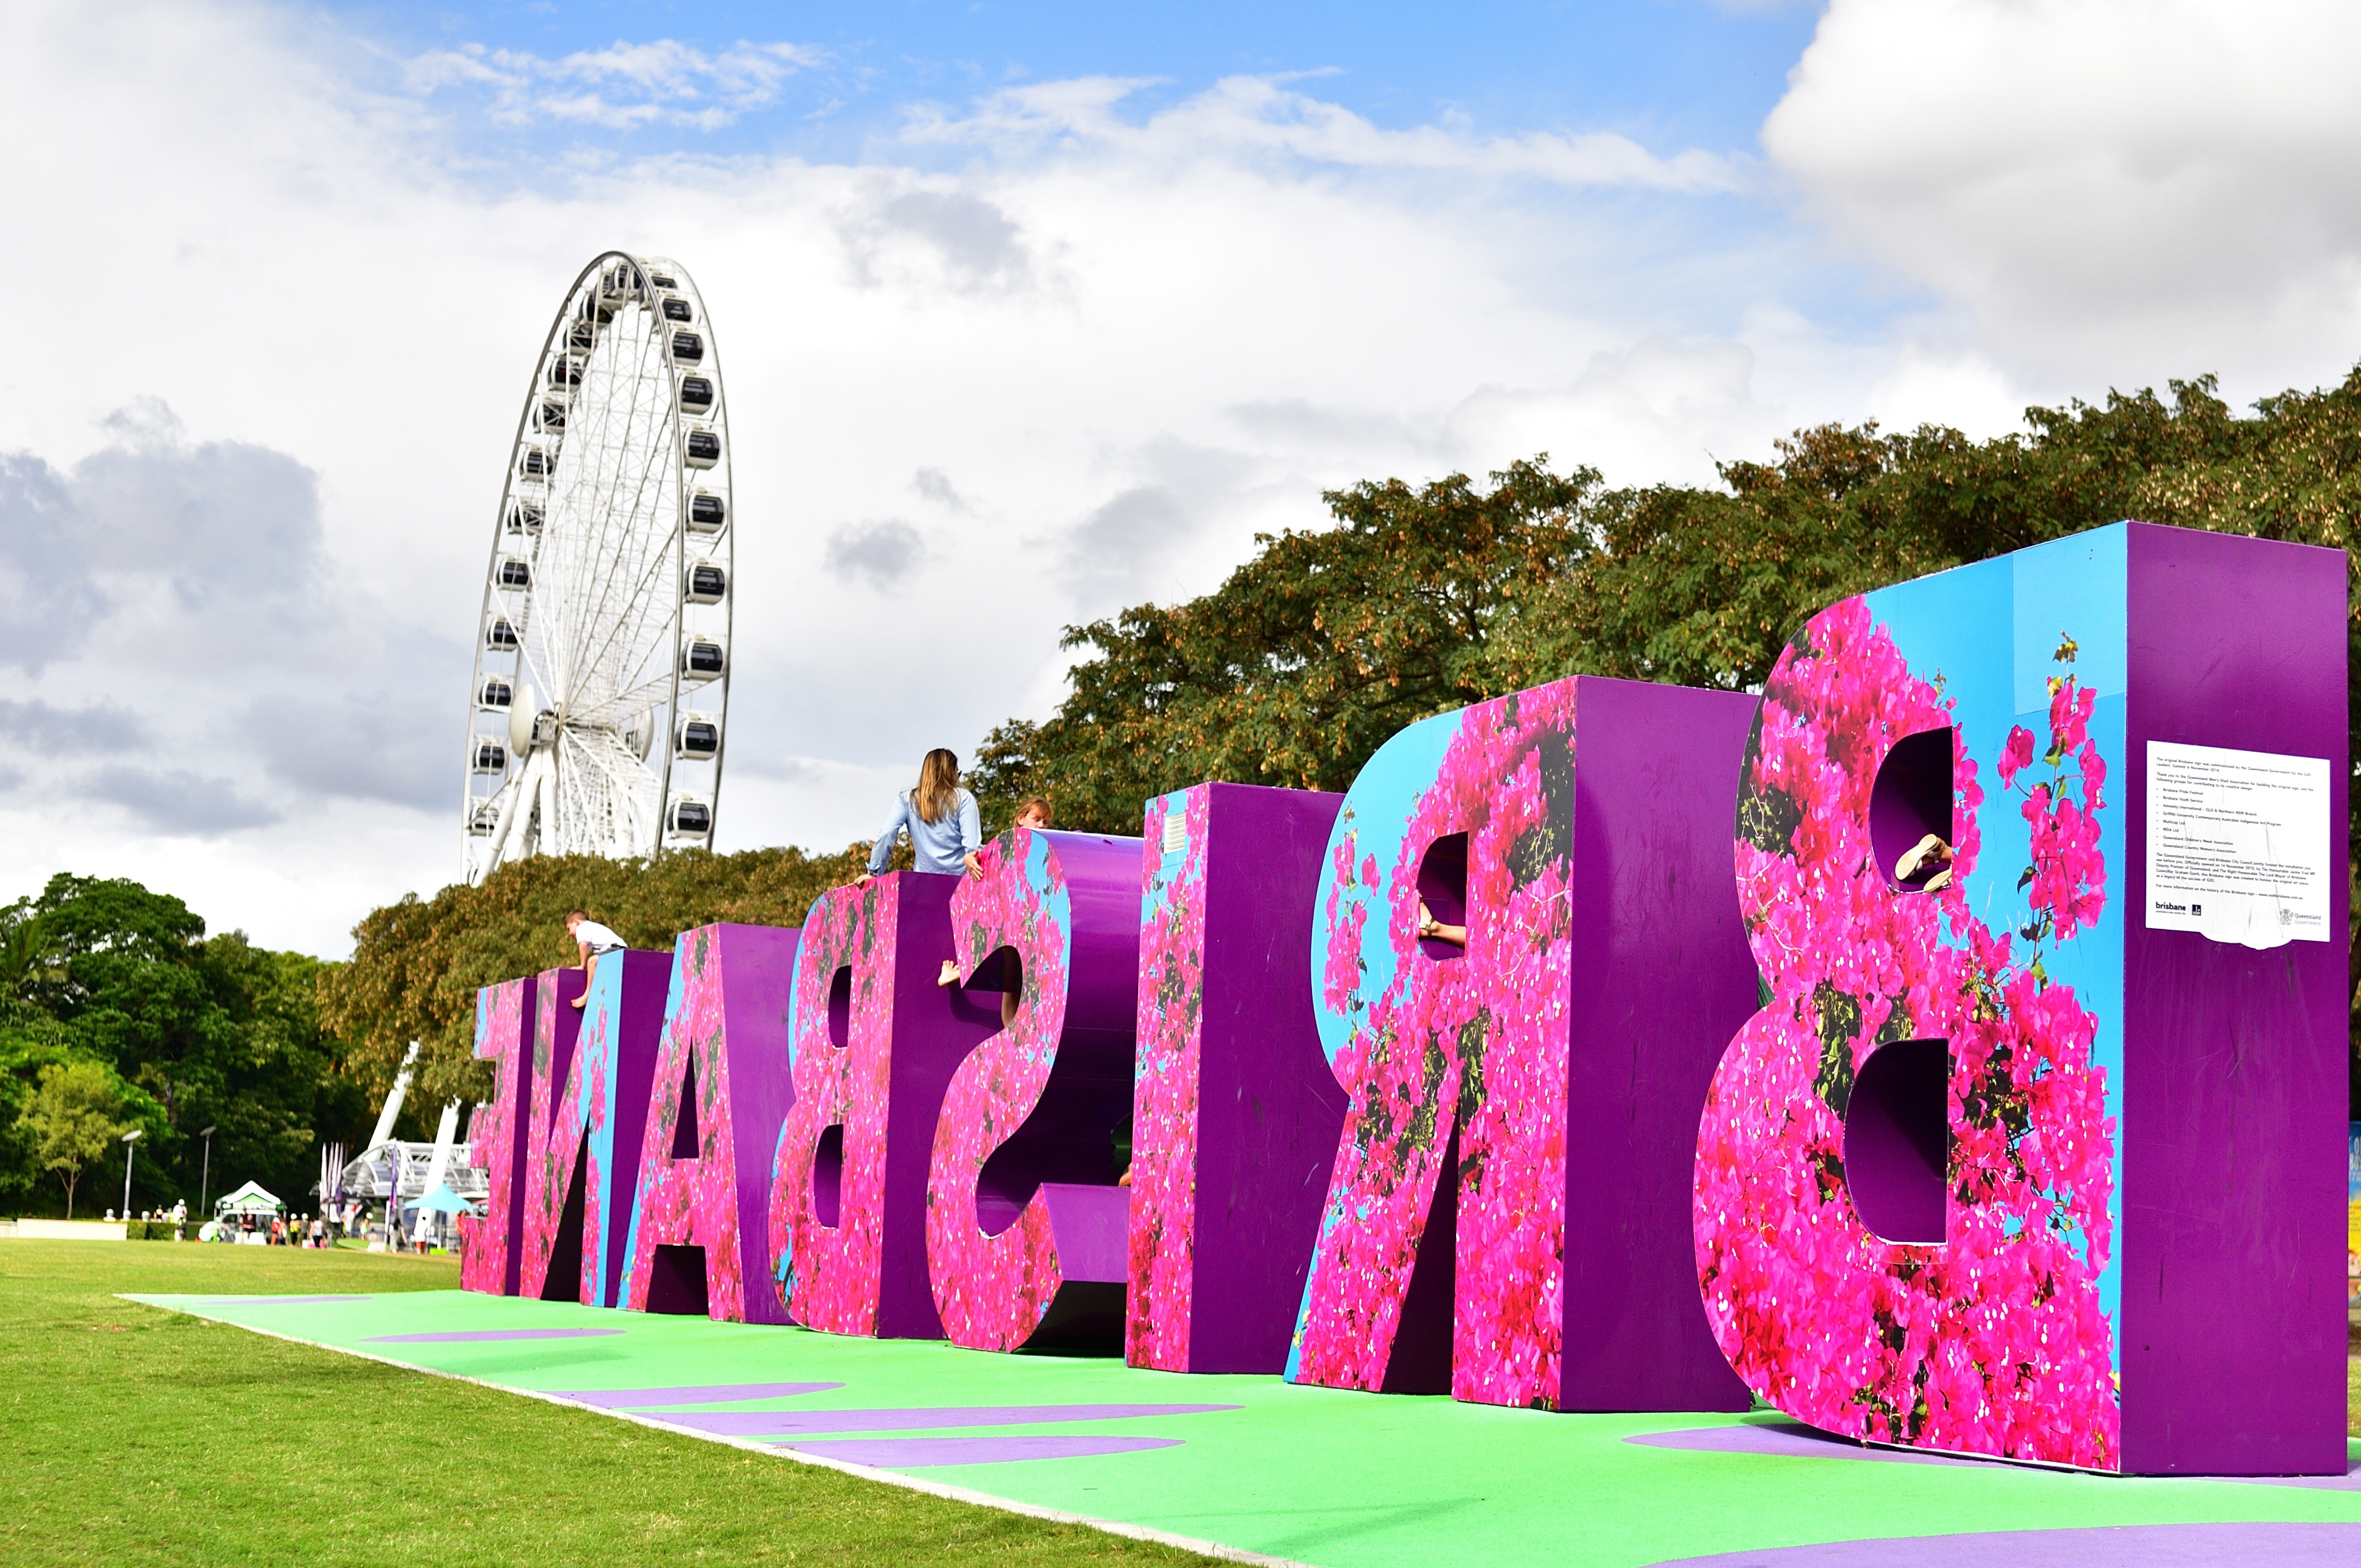
color, landmark, stadium, australia, queensland, southbank, brisbane, parklands